Hadhramaut

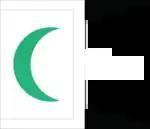

The Hadhrami are referred to as "Chatramotitai" in ancient Greek texts. Hadhramautic texts come later than Sabaean ones, and some Sabaean texts from Hadhramaut are known. Greek, Latin, Sabaean and Hadhramautic texts preserve the names of many kings of Hadhramaut, but there is as yet no definitive chronology of their reigns. Their capital was Shabwa in the northwest corner of the kingdom, along the Incense trade route. Eratosthenes called it a "metropolis". It was an important cult centre as well. At first, the religion was South Arabian polytheism, distinguished by the worship of the Babylonian moon god Sin. By the sixth century, the monotheistic cult of Rahmanan was followed in the local temple.